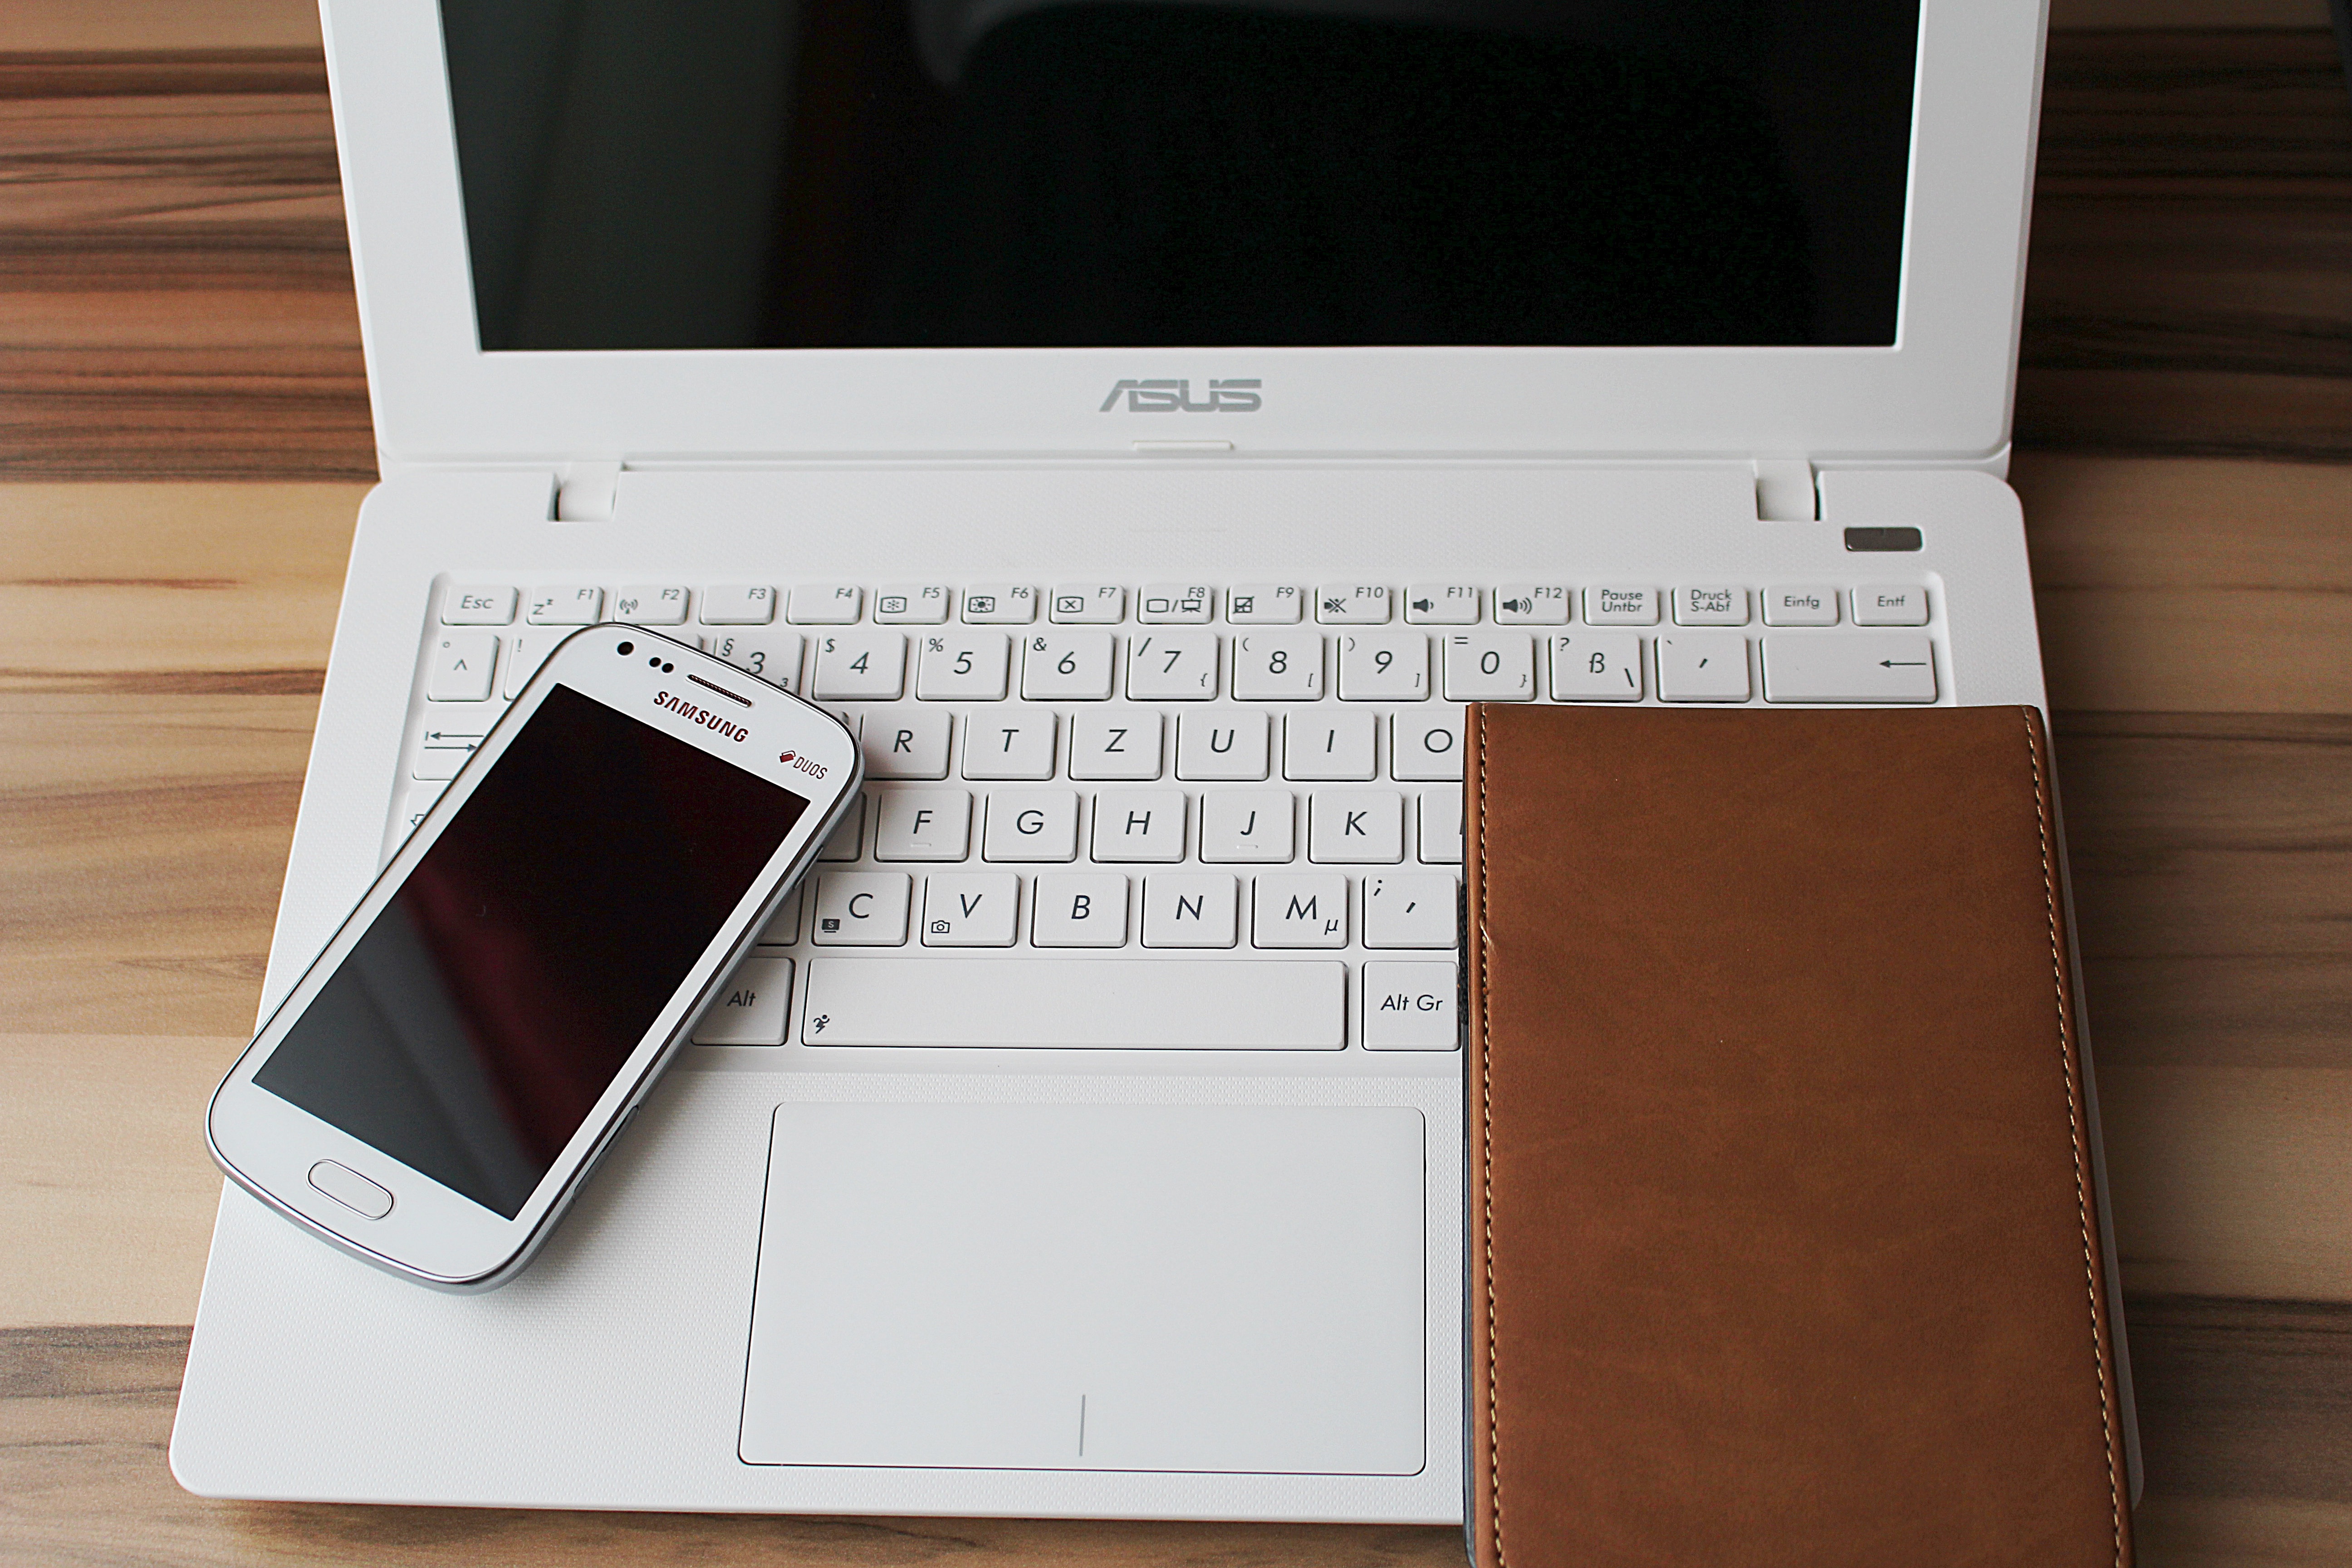
laptop, notebook, smartphone, work, technology, gadget, home office, netbook, electronic device, computer hardware